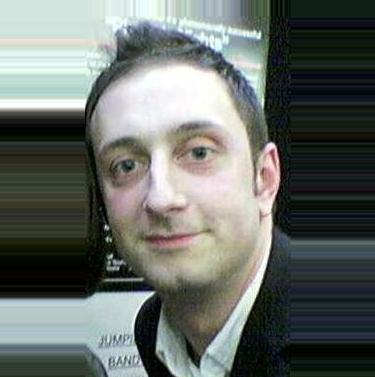
Age: 31